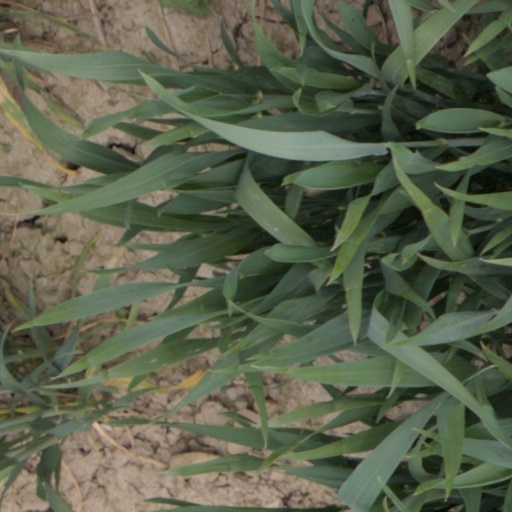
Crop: wheat